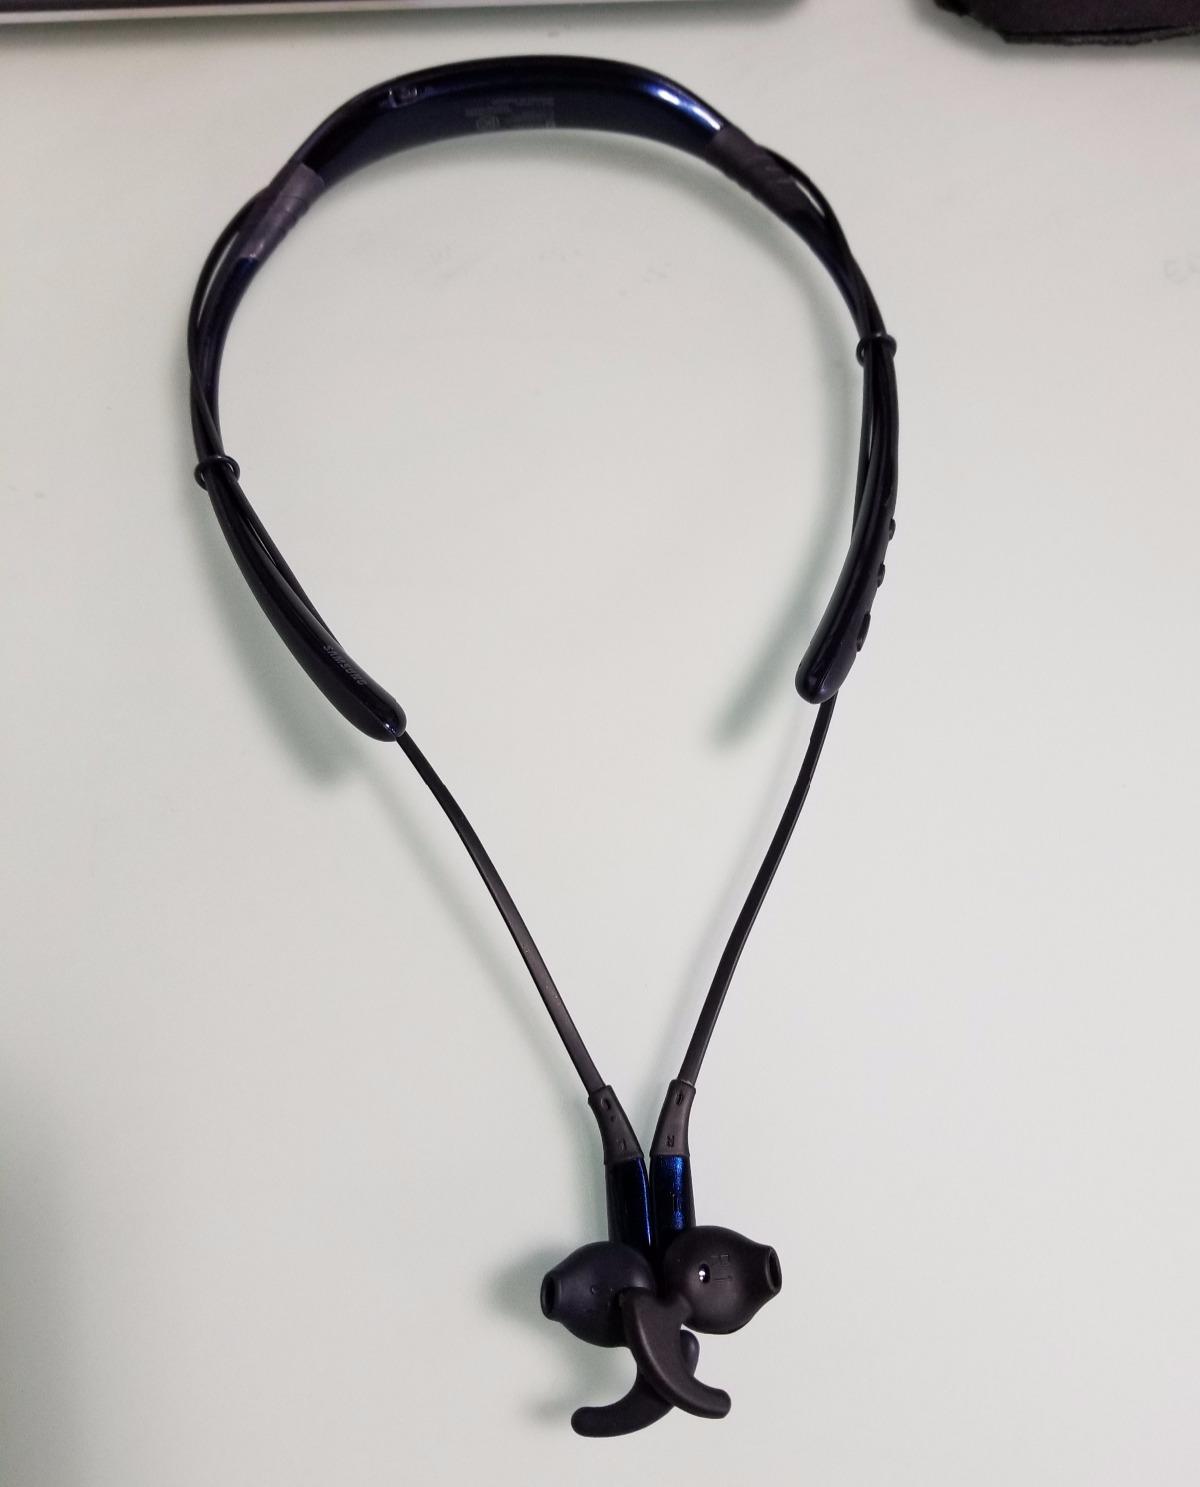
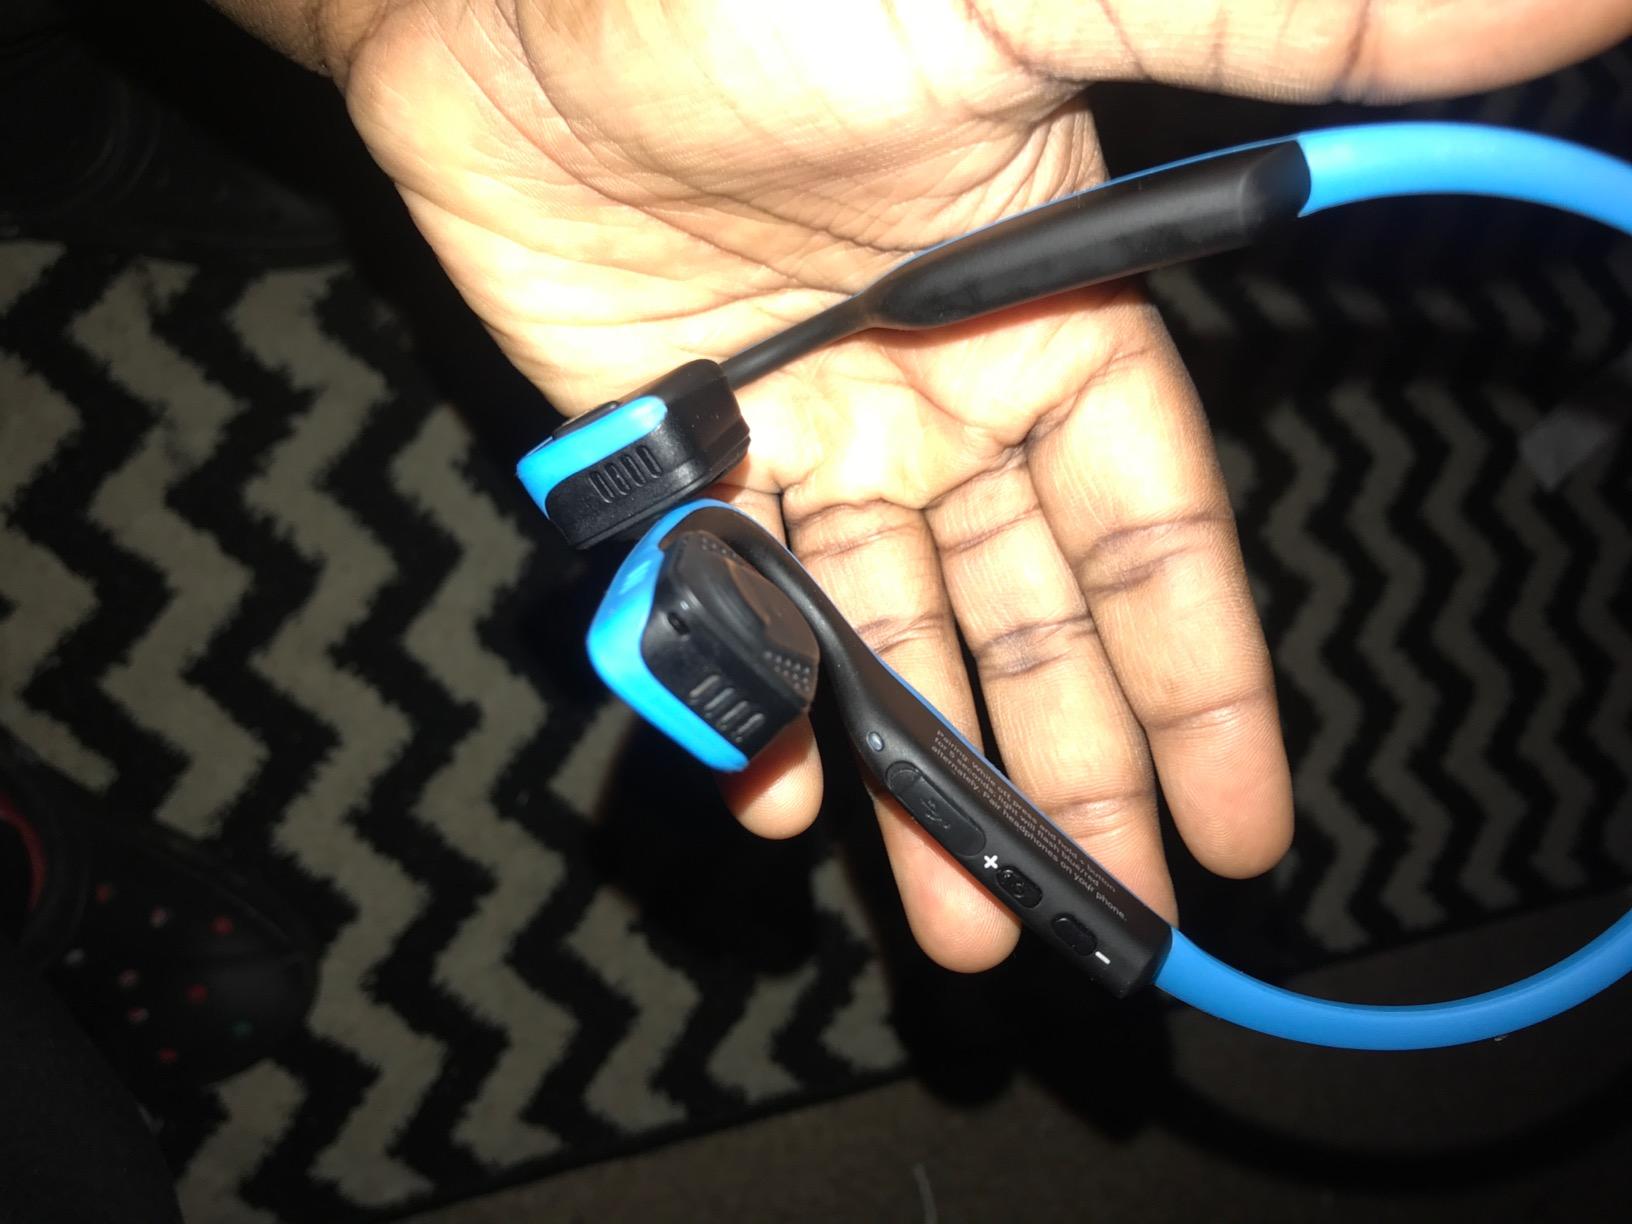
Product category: headphones
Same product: no